Henri Bonnet

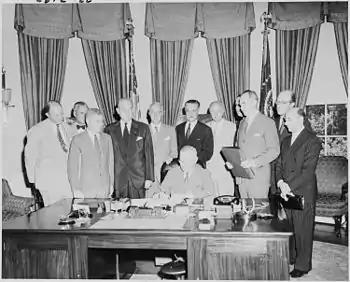
Bonnet standing behind Truman signing the North Atlantic Treaty (1949)

Henri Bonnet (26 May 1888 in Châteauponsac, Haute-Vienne – 25 October 1978 in Paris) was a French politician and diplomat who served as the French ambassador to the United States from 1944 to 1954.